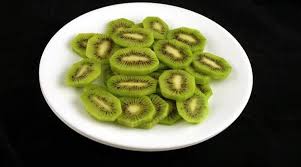
Label: Kiwi